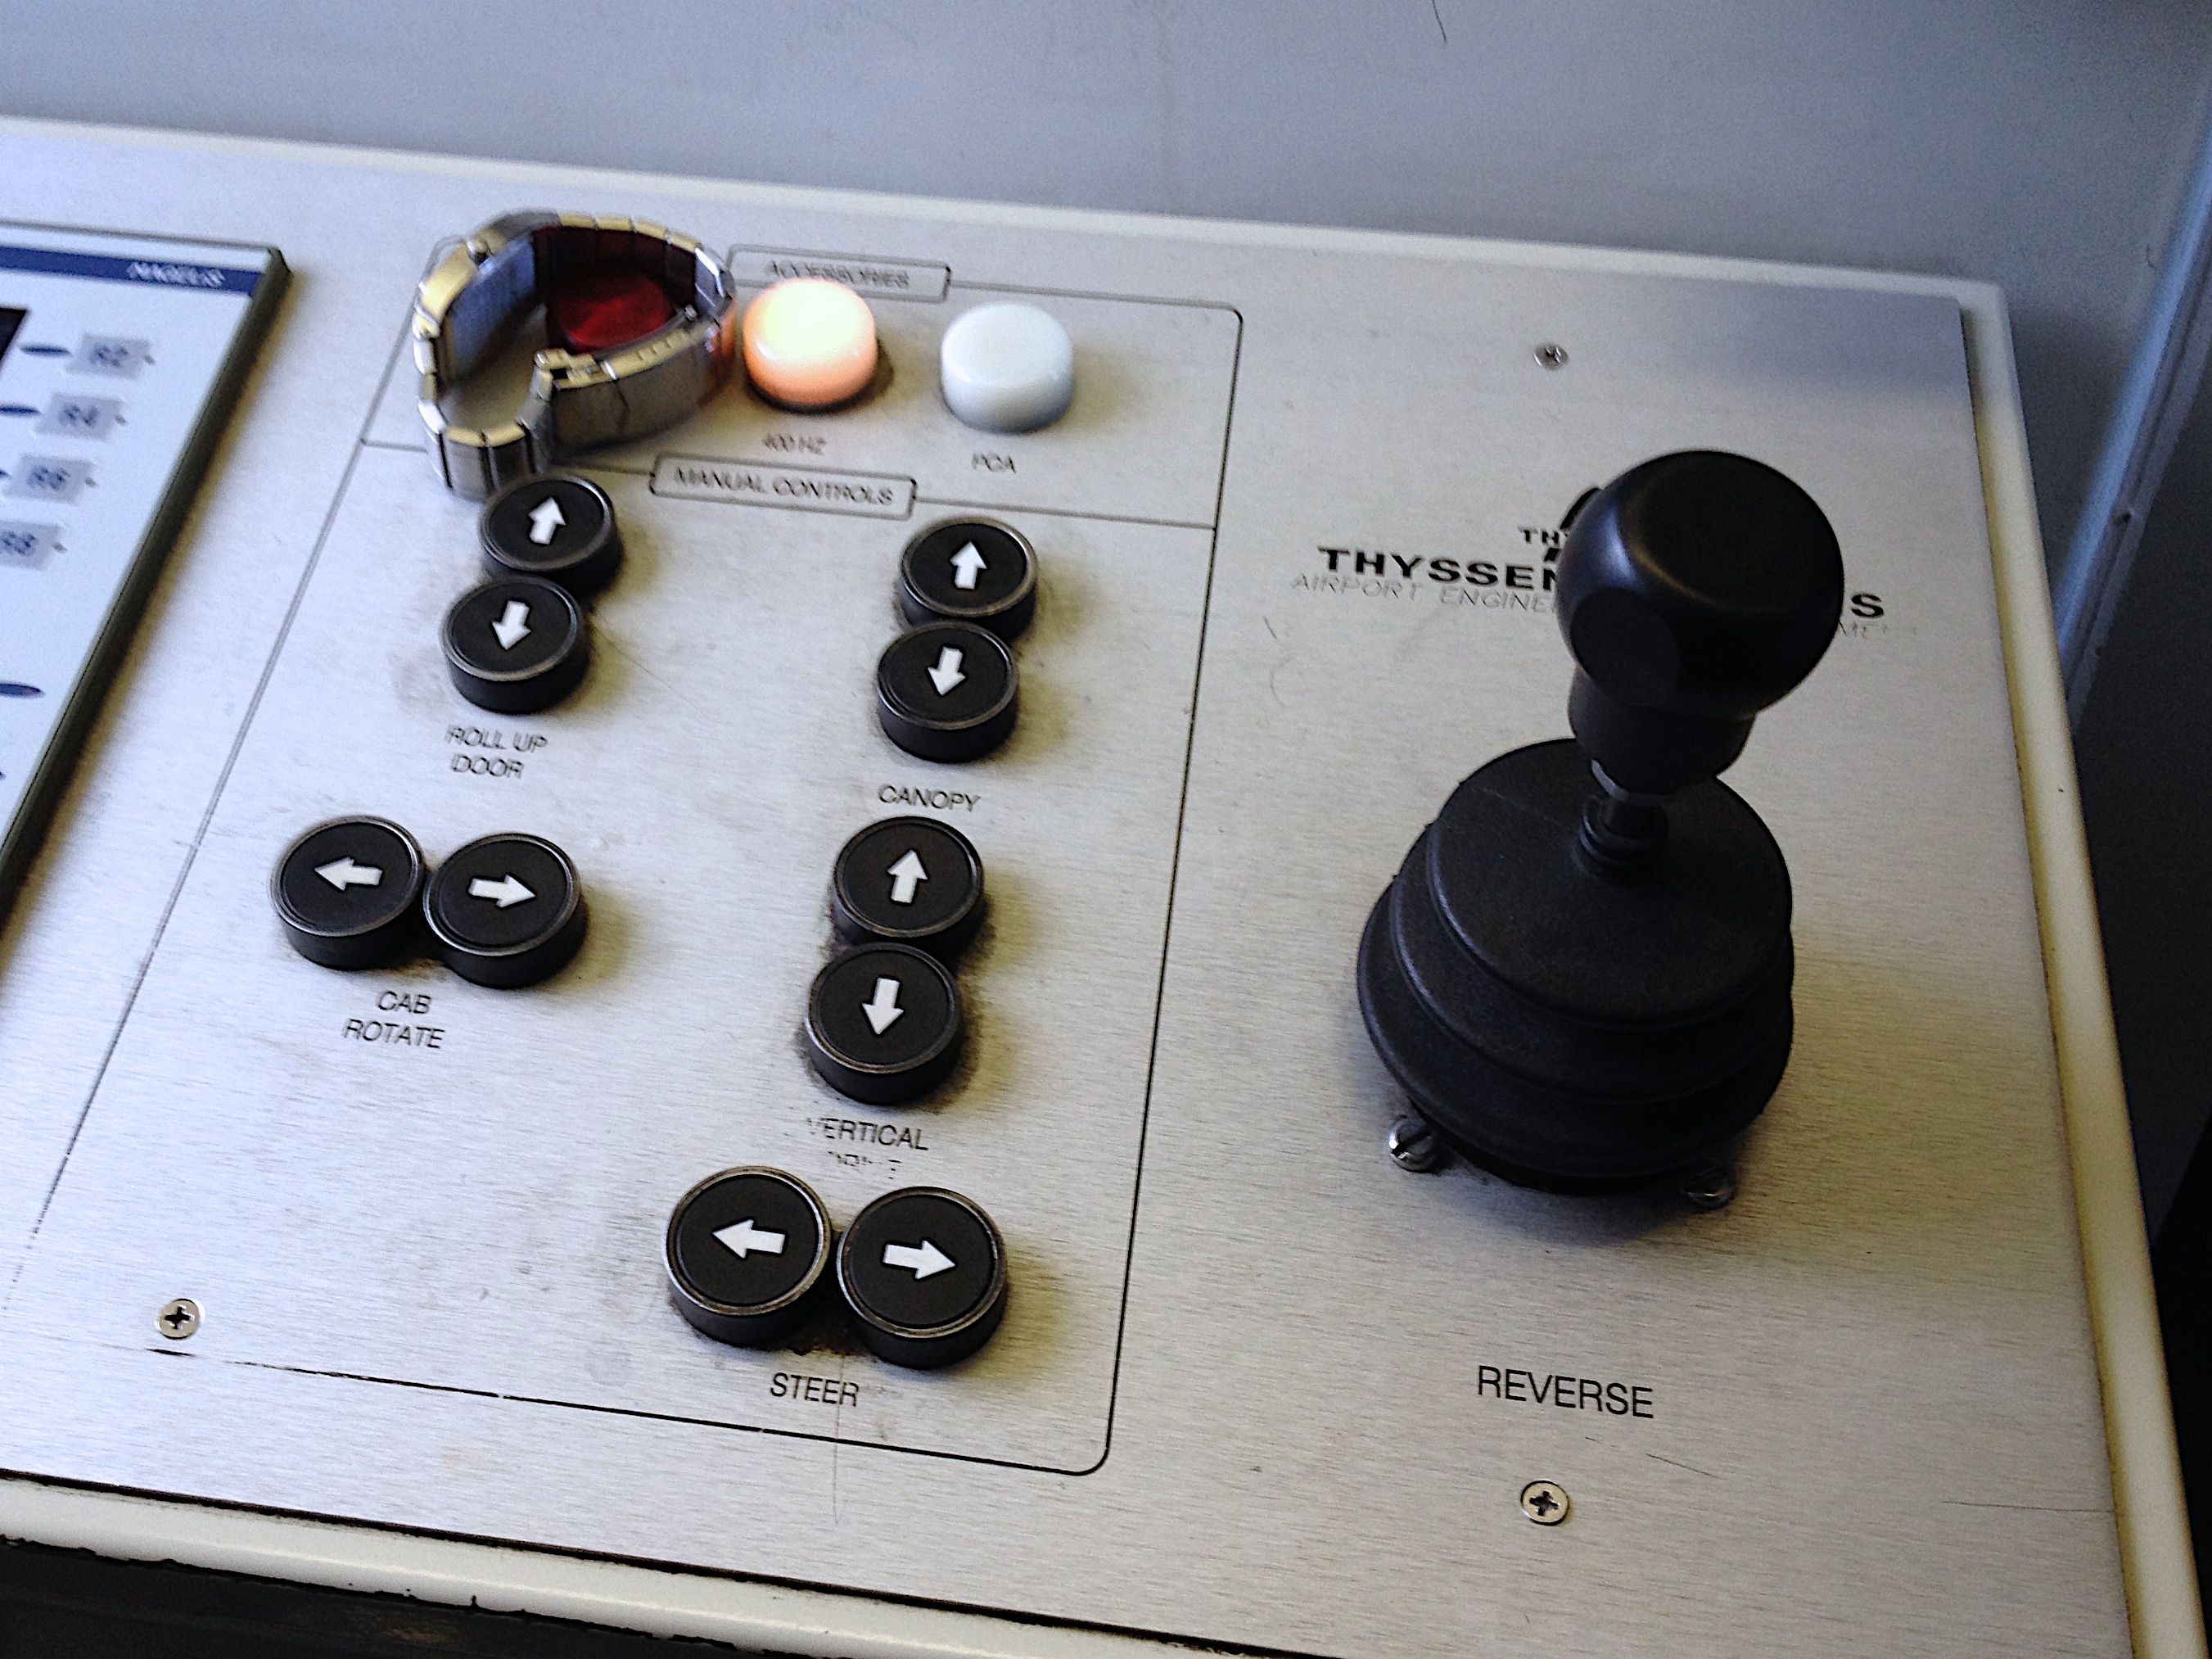
guitar, black, button, art, string instrument, fashion accessory